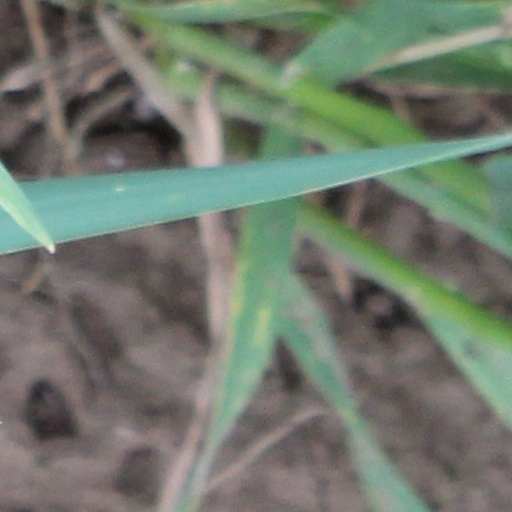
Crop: wheat